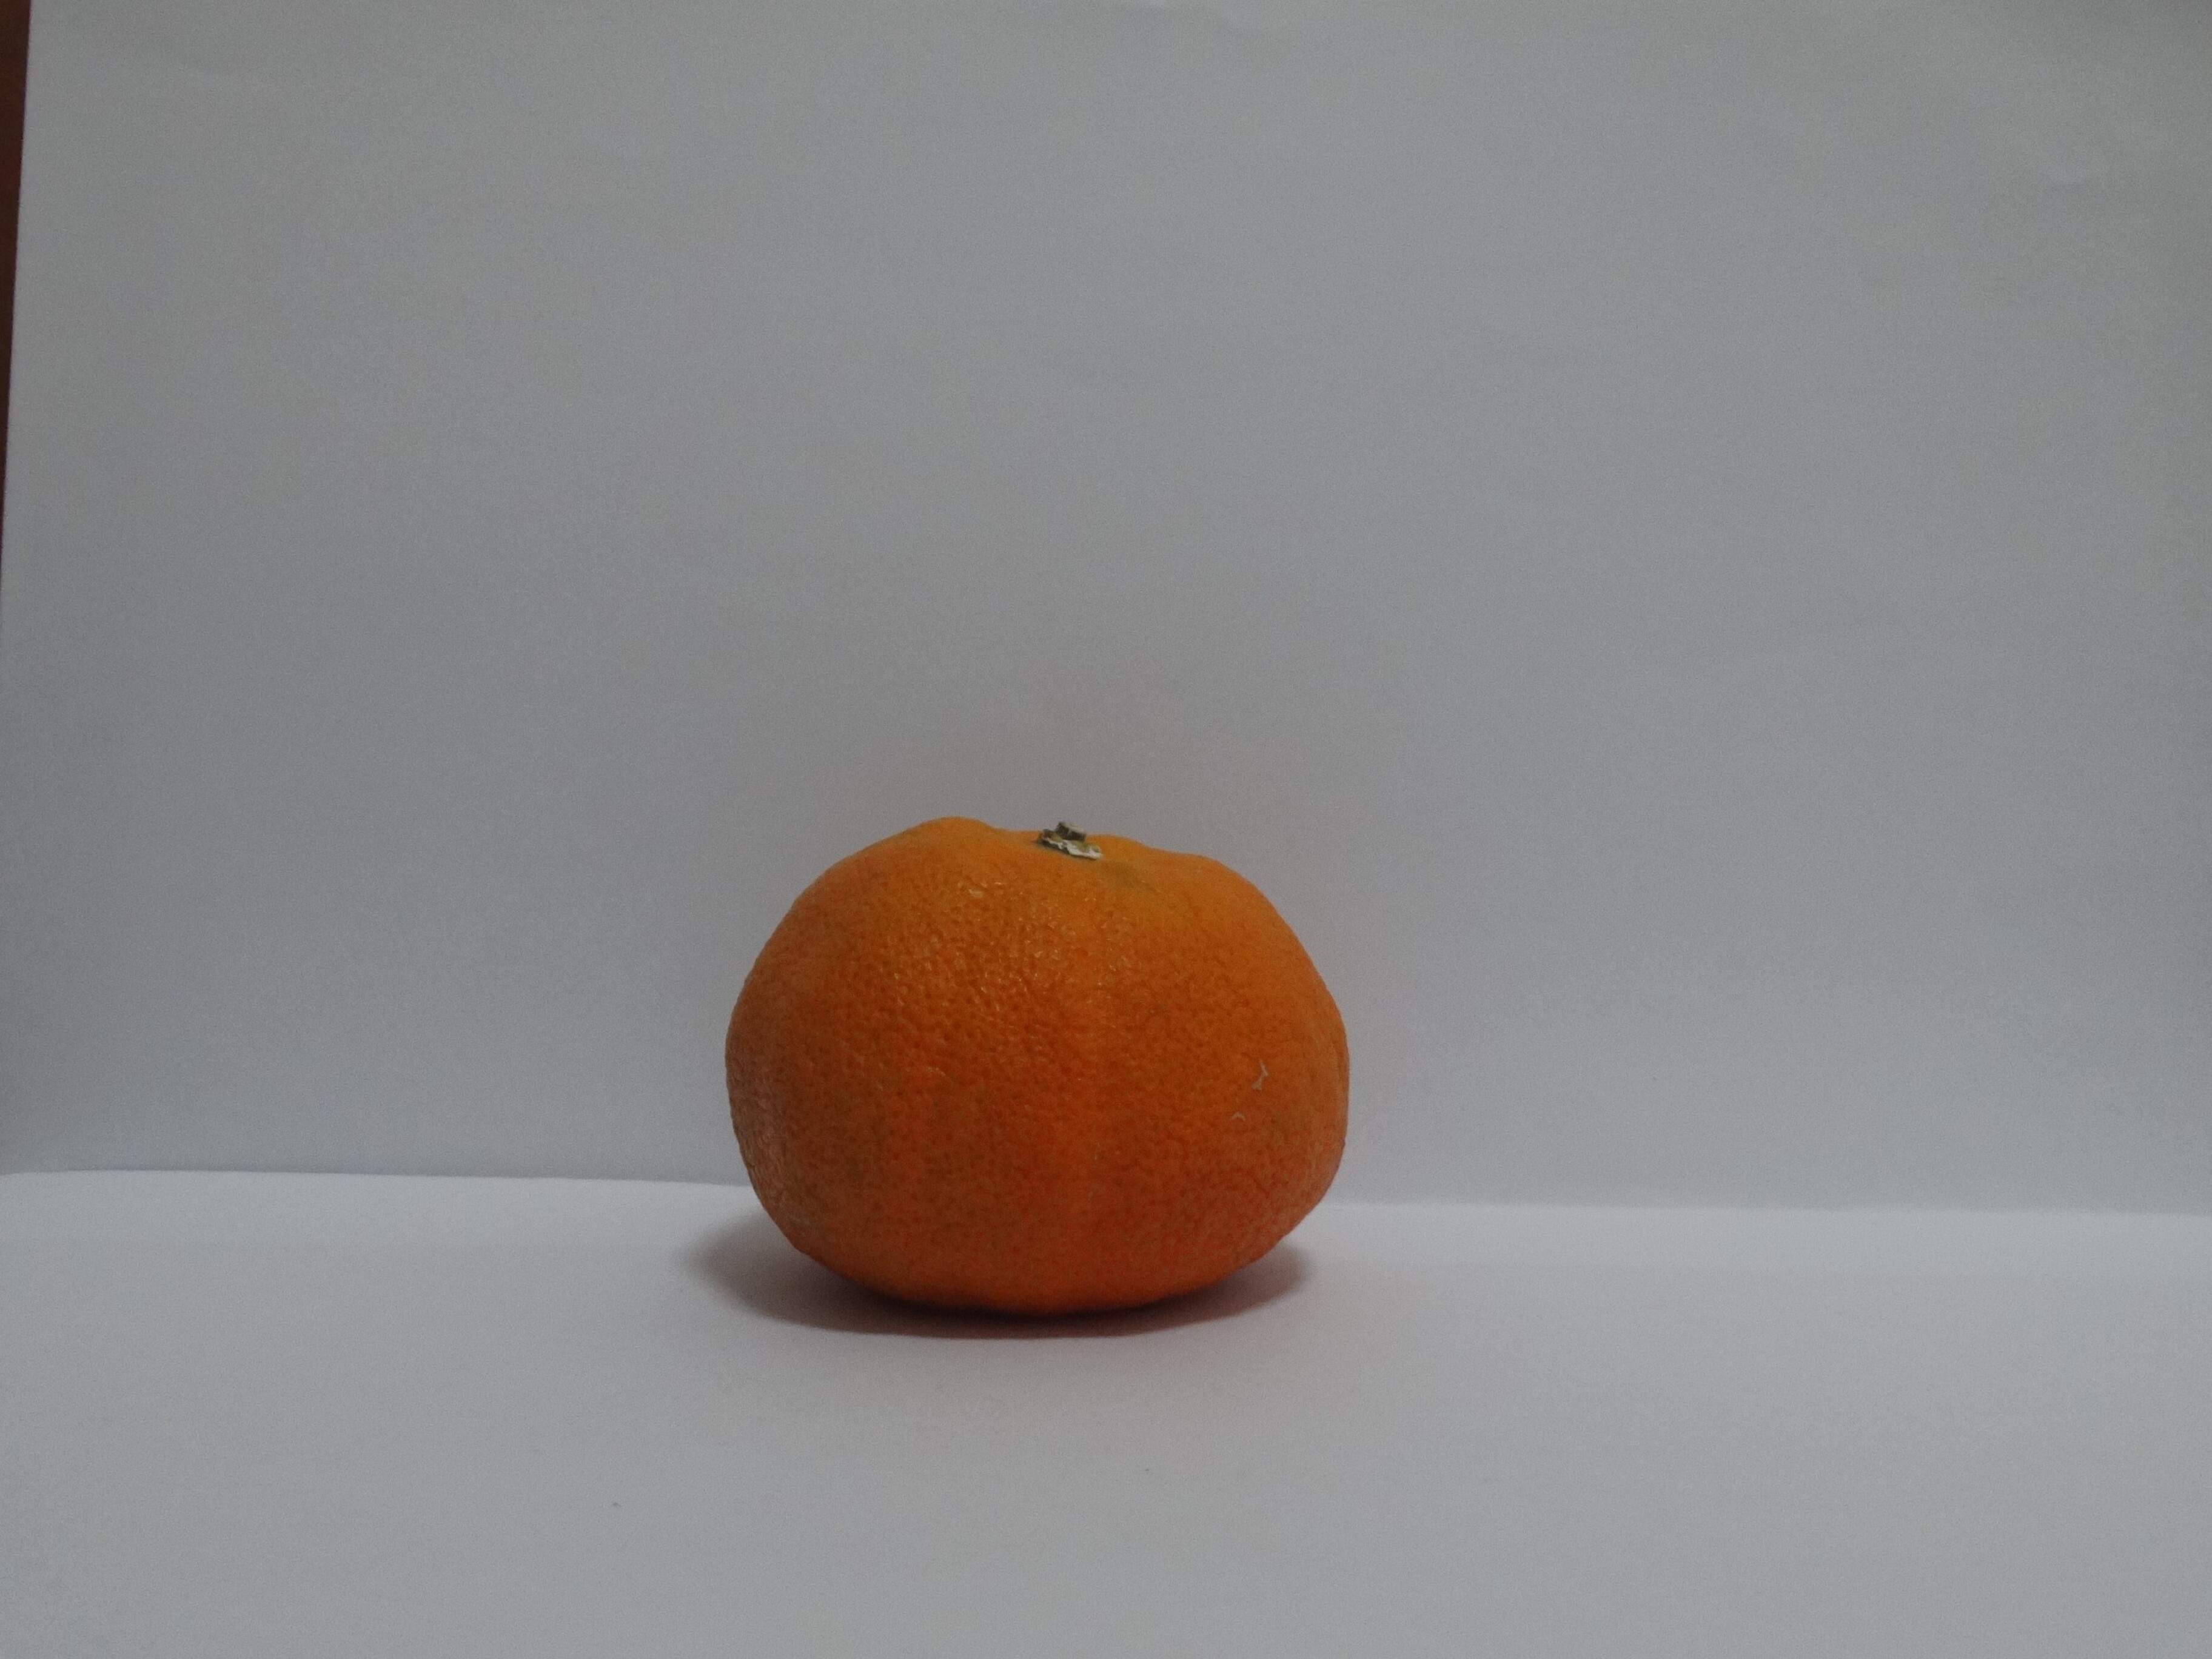
Citrus fruit variety: murcott